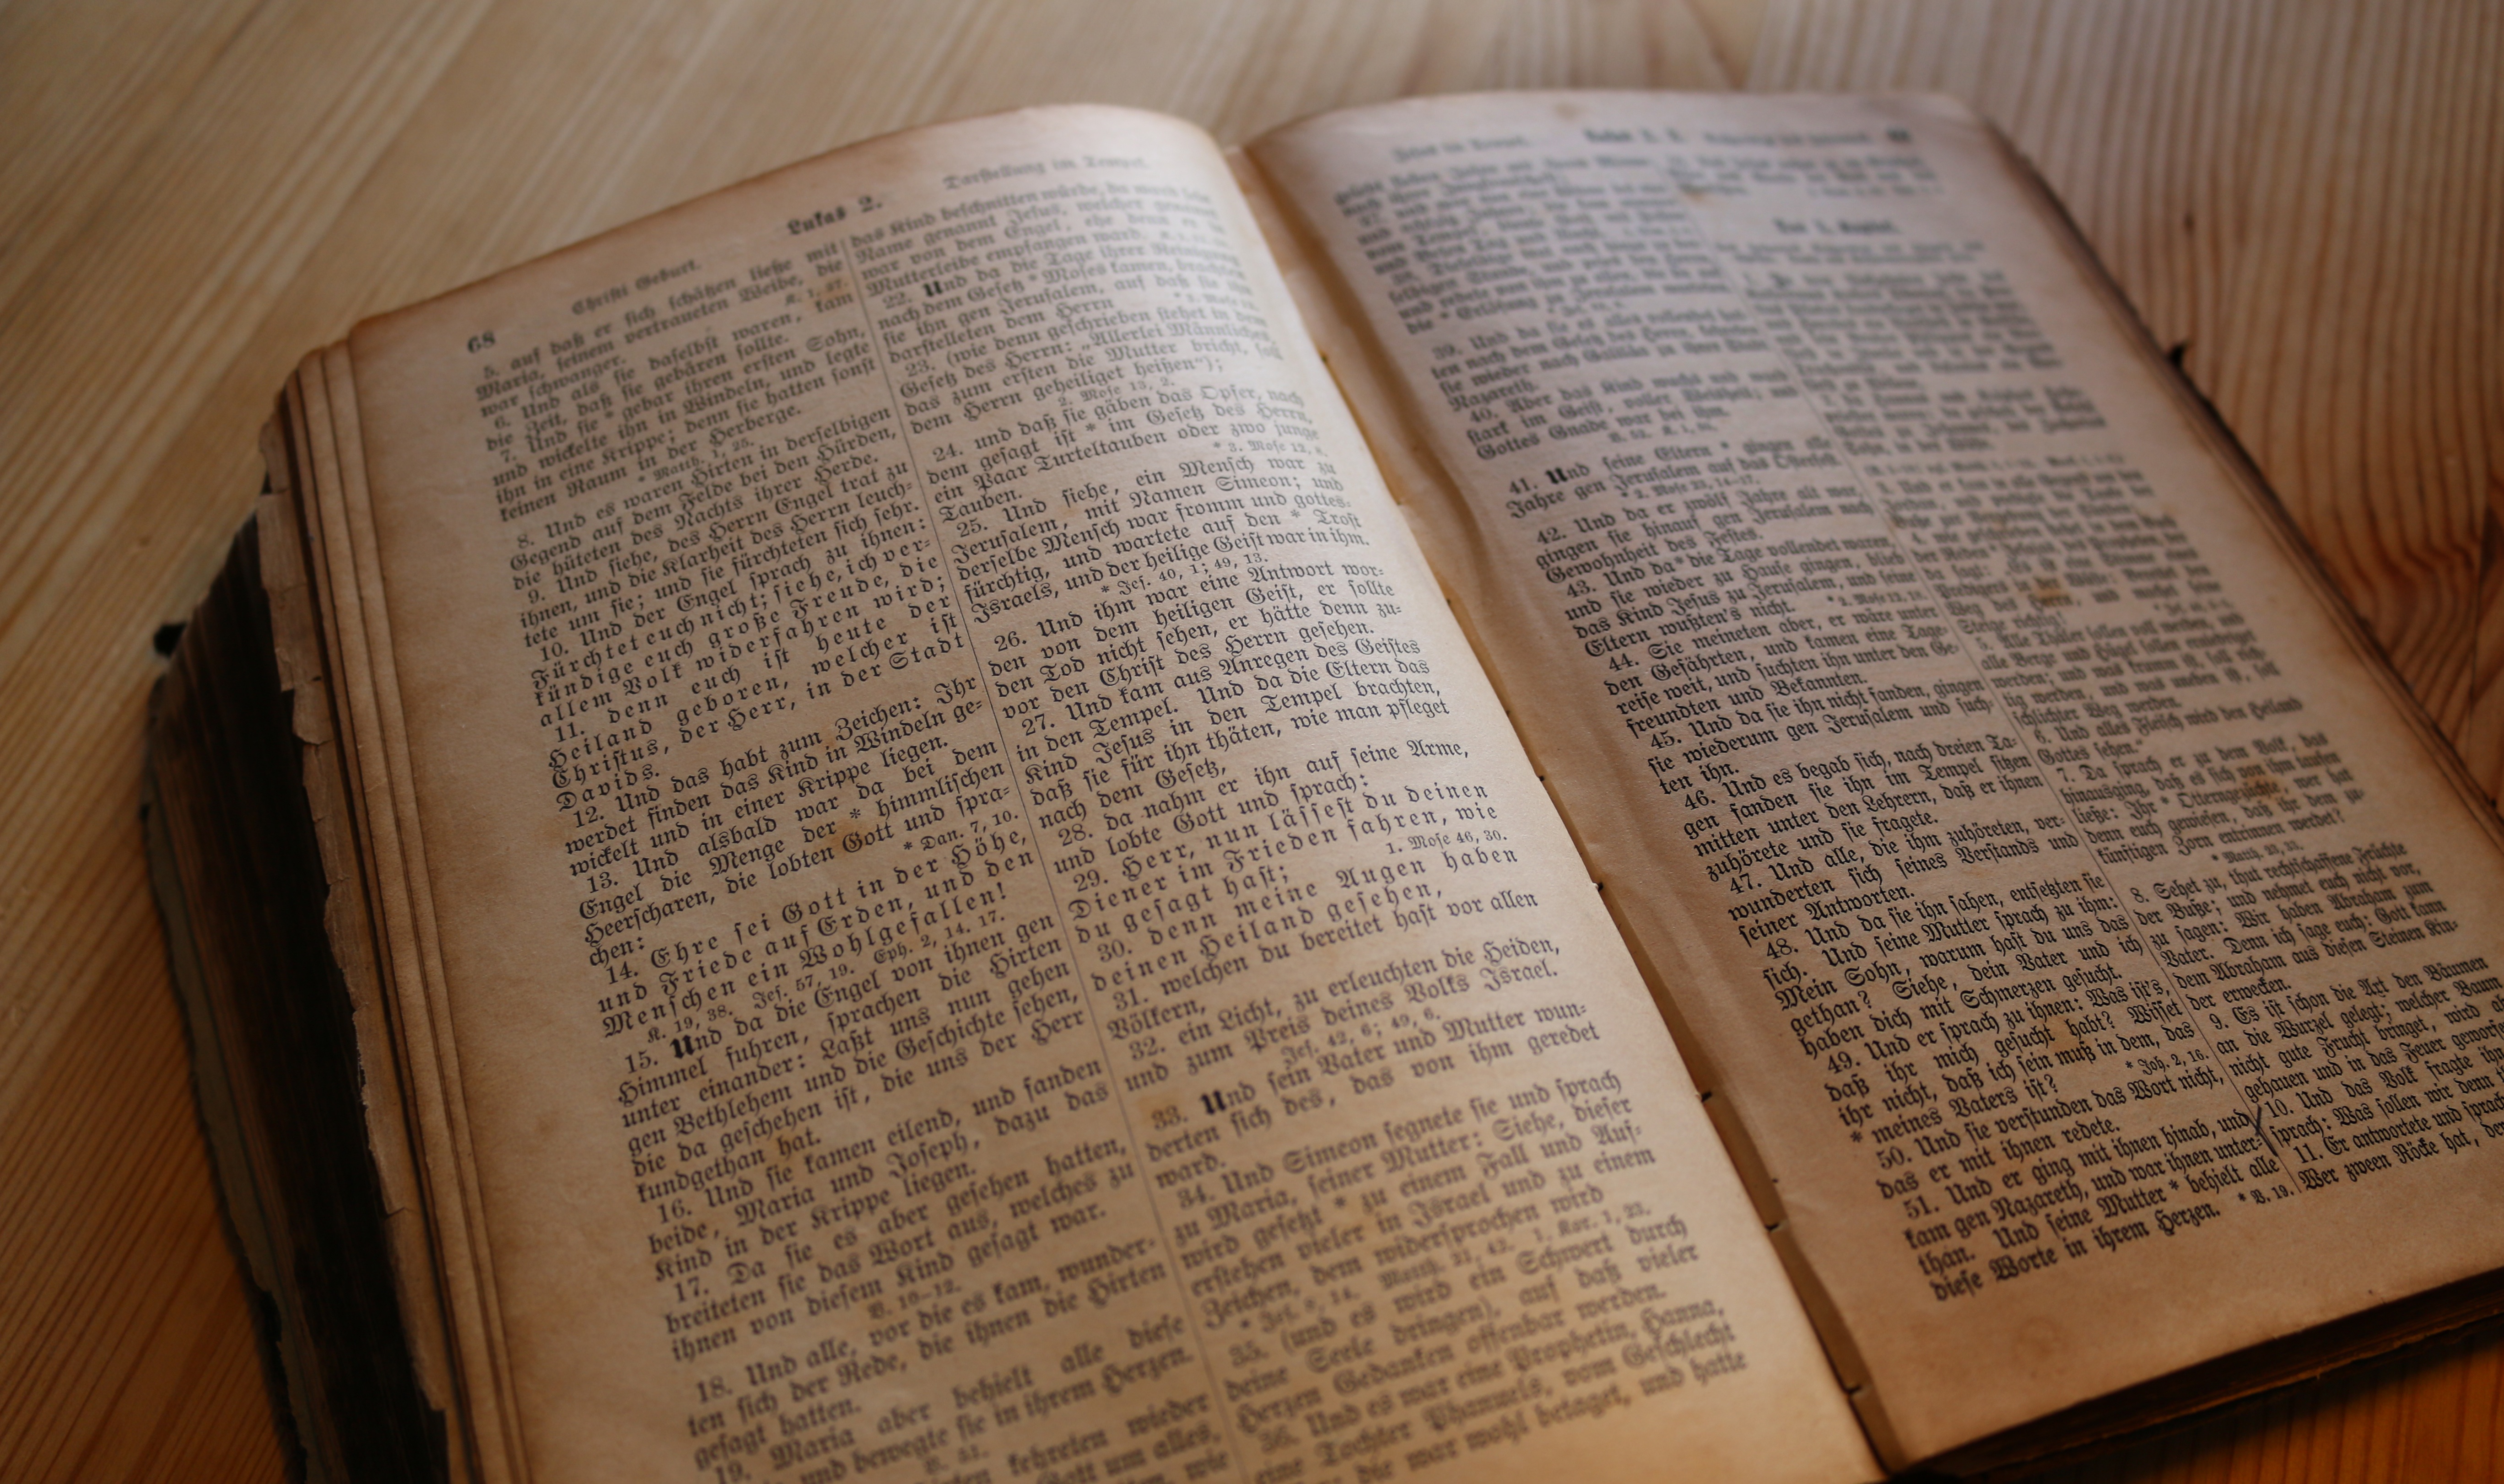
writing, book, wood, old, religion, church, christian, christmas, bible, advent, christmas time, christ, angel, art, design, text, faith, jesus, christianity, holy, document, god, christmas story, birth, lukas, new testament, the holy book